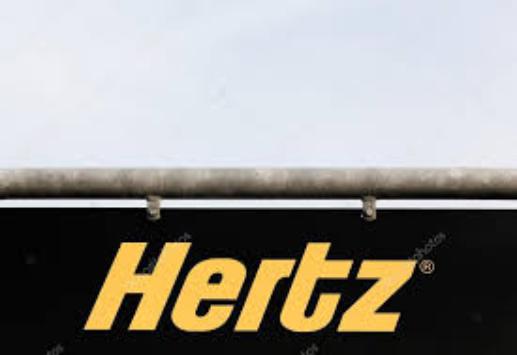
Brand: hertz
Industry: Electronic